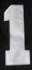
Number: 1